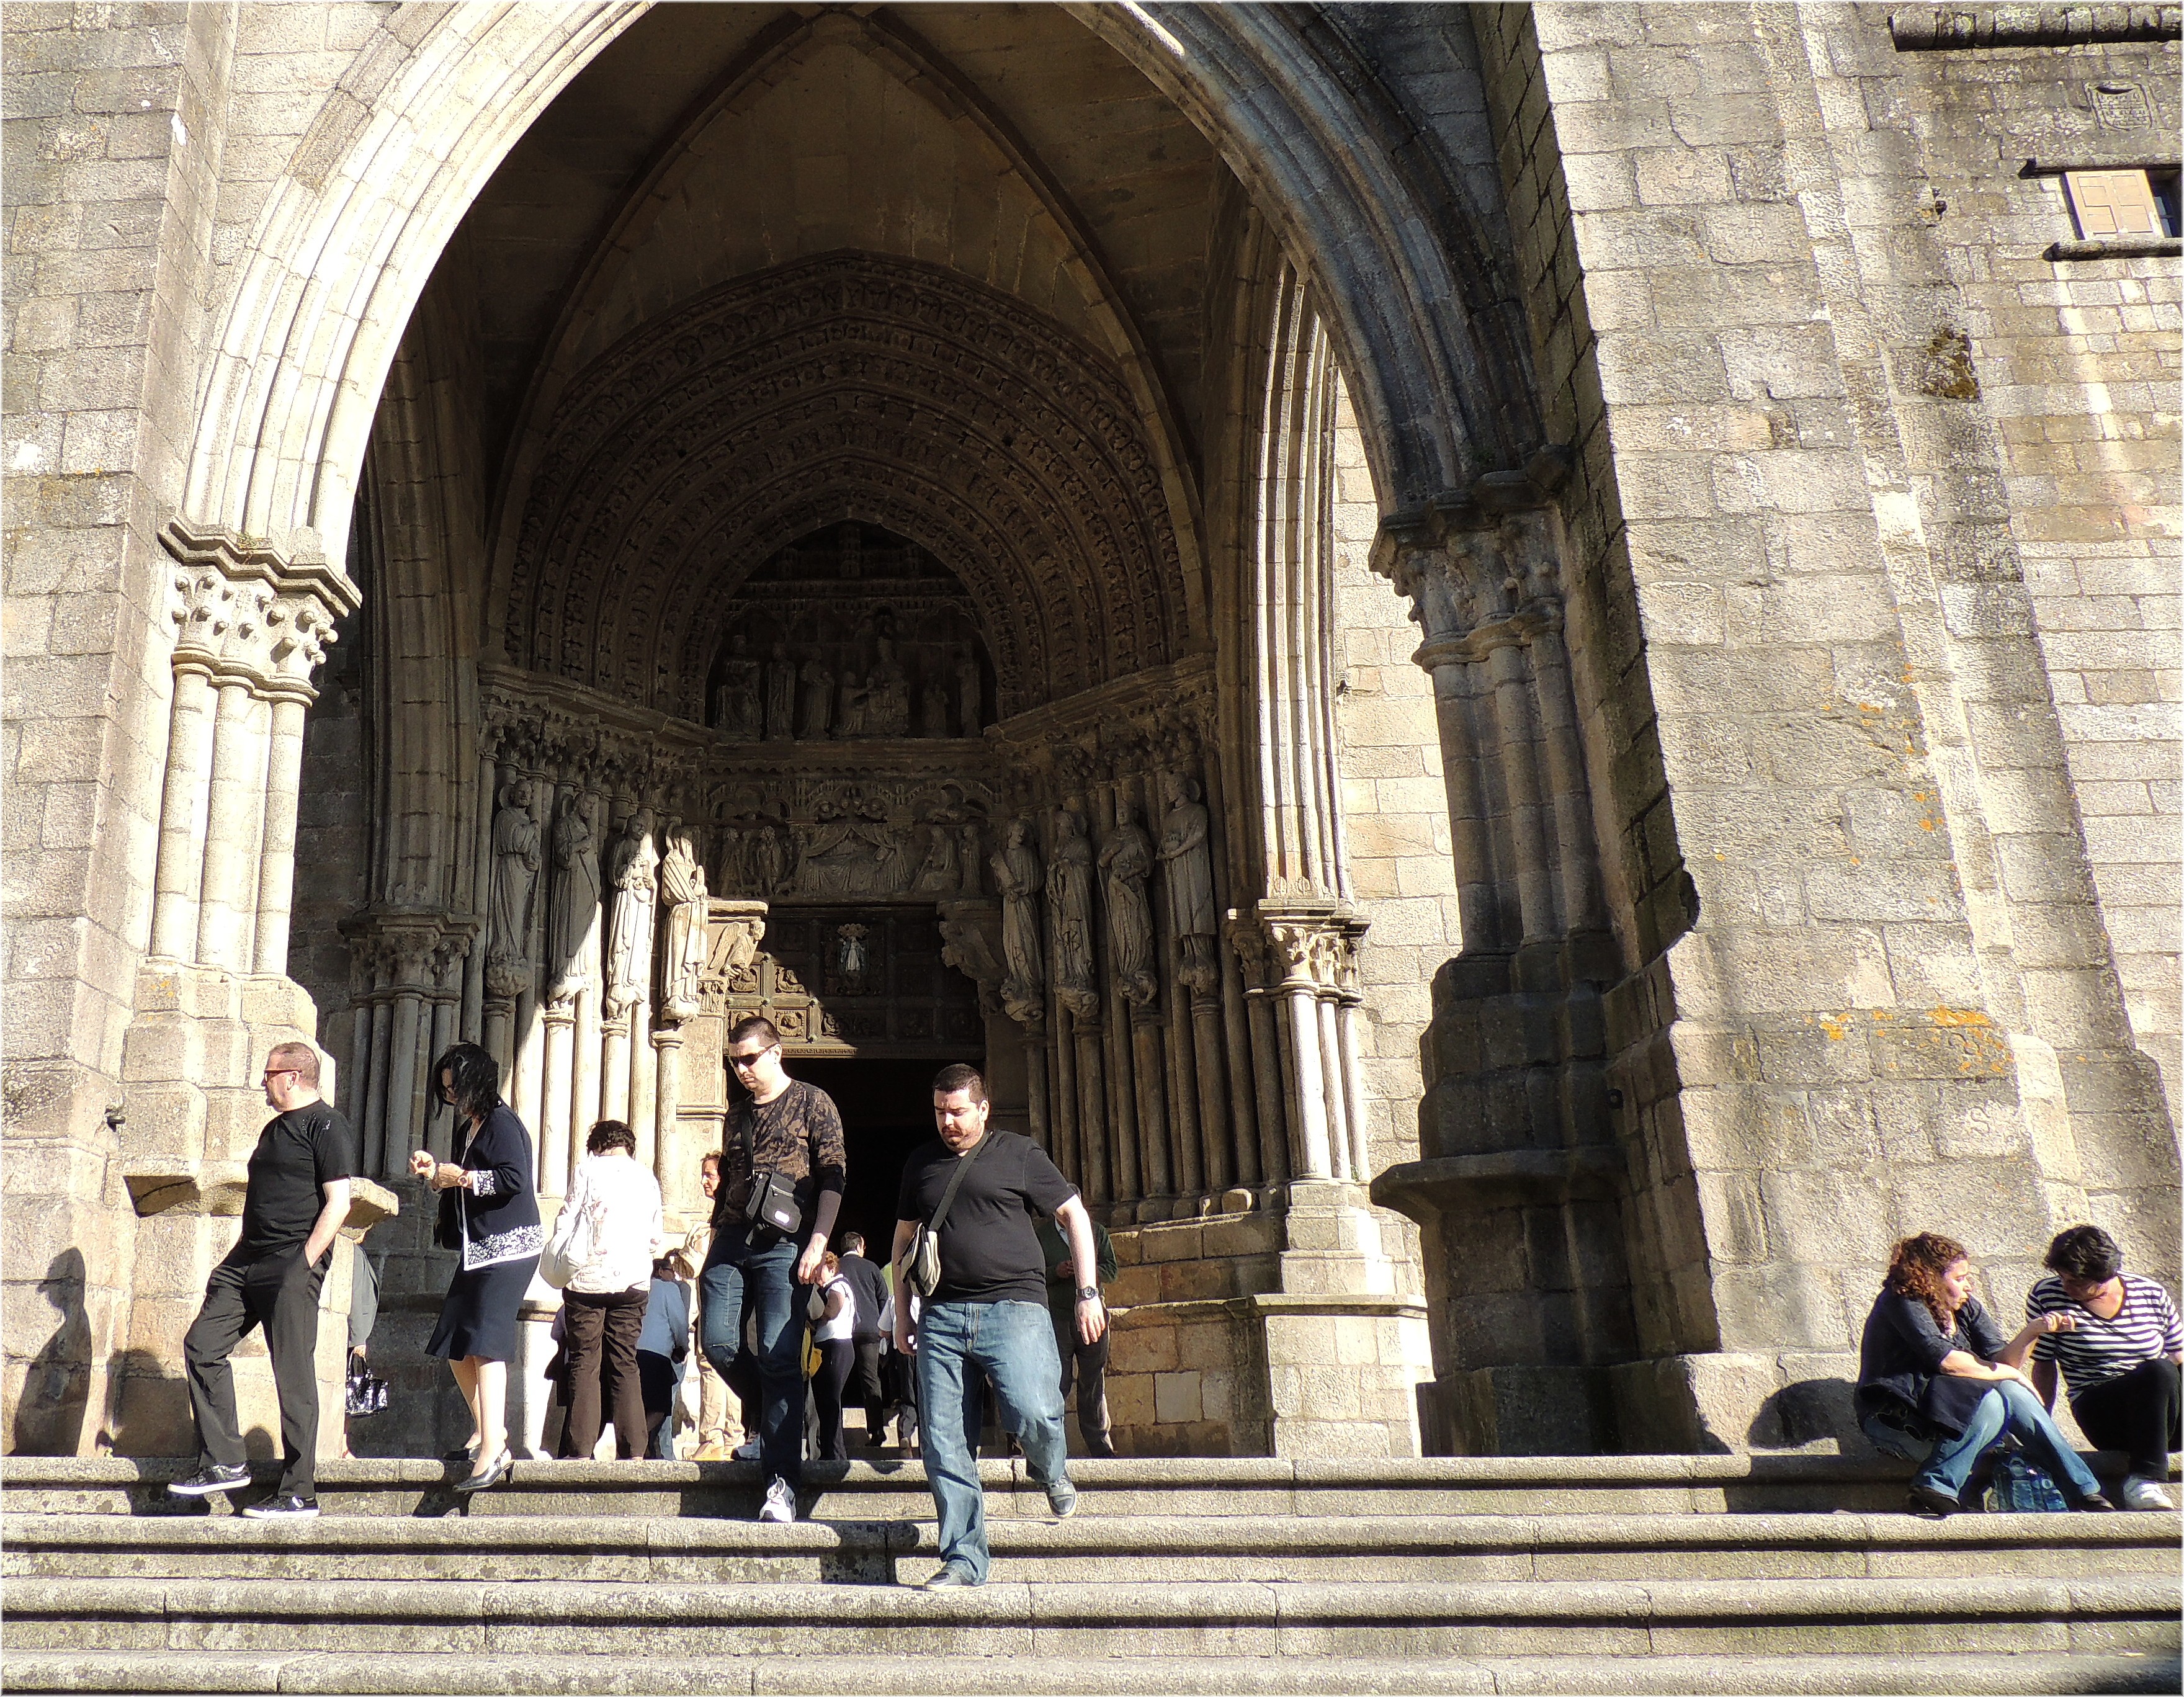
architecture, building, europe, arch, church, cathedral, tourism, place of worship, spain, espagne, temple, monastery, europa, catedral, galicia, piedra, pontevedra, pueblos, gotico, portico, basilica, pedra, espana, galiza, galice, iglesias, igrexas, pobos, tuy, provinciapontevedra, ancient history